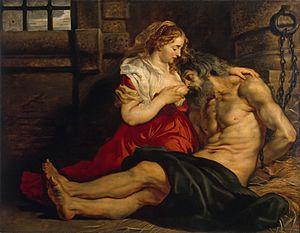
La lactation érotique réfère à une attirance ou une excitation sexuelle d'un individu lorsqu'il est allaité. Le « fétichisme du lait » et la « lactophilie » sont des termes médicaux et diagnostiquent les paraphilies étant désignés comme critères précis des ouvrages CIM-10 et DSM-IV.